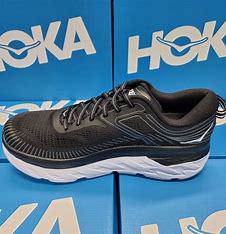
Brand: Hoka
Model: 100